Bess Gearhart Morrison

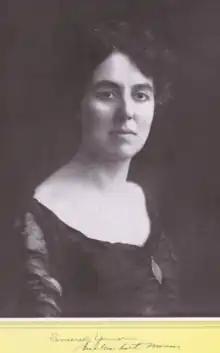
Bess Gearhart Morrison, from a 1917 promotional brochure.

Bess Gearhart Morrison (June 24, 1875 – June 24, 1968) was an American actress and educator, and a speaker on the Chautauqua and lyceum adult education circuits.